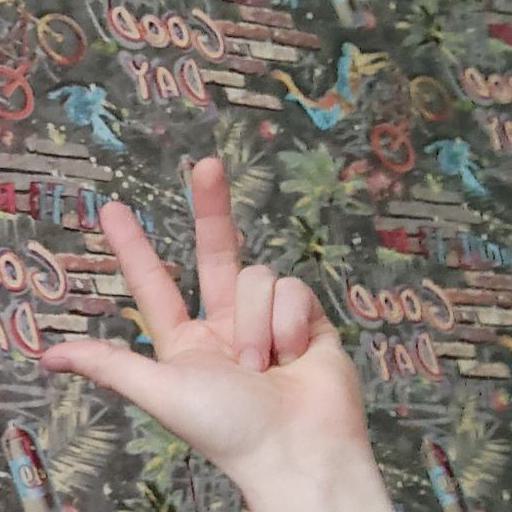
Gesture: three2